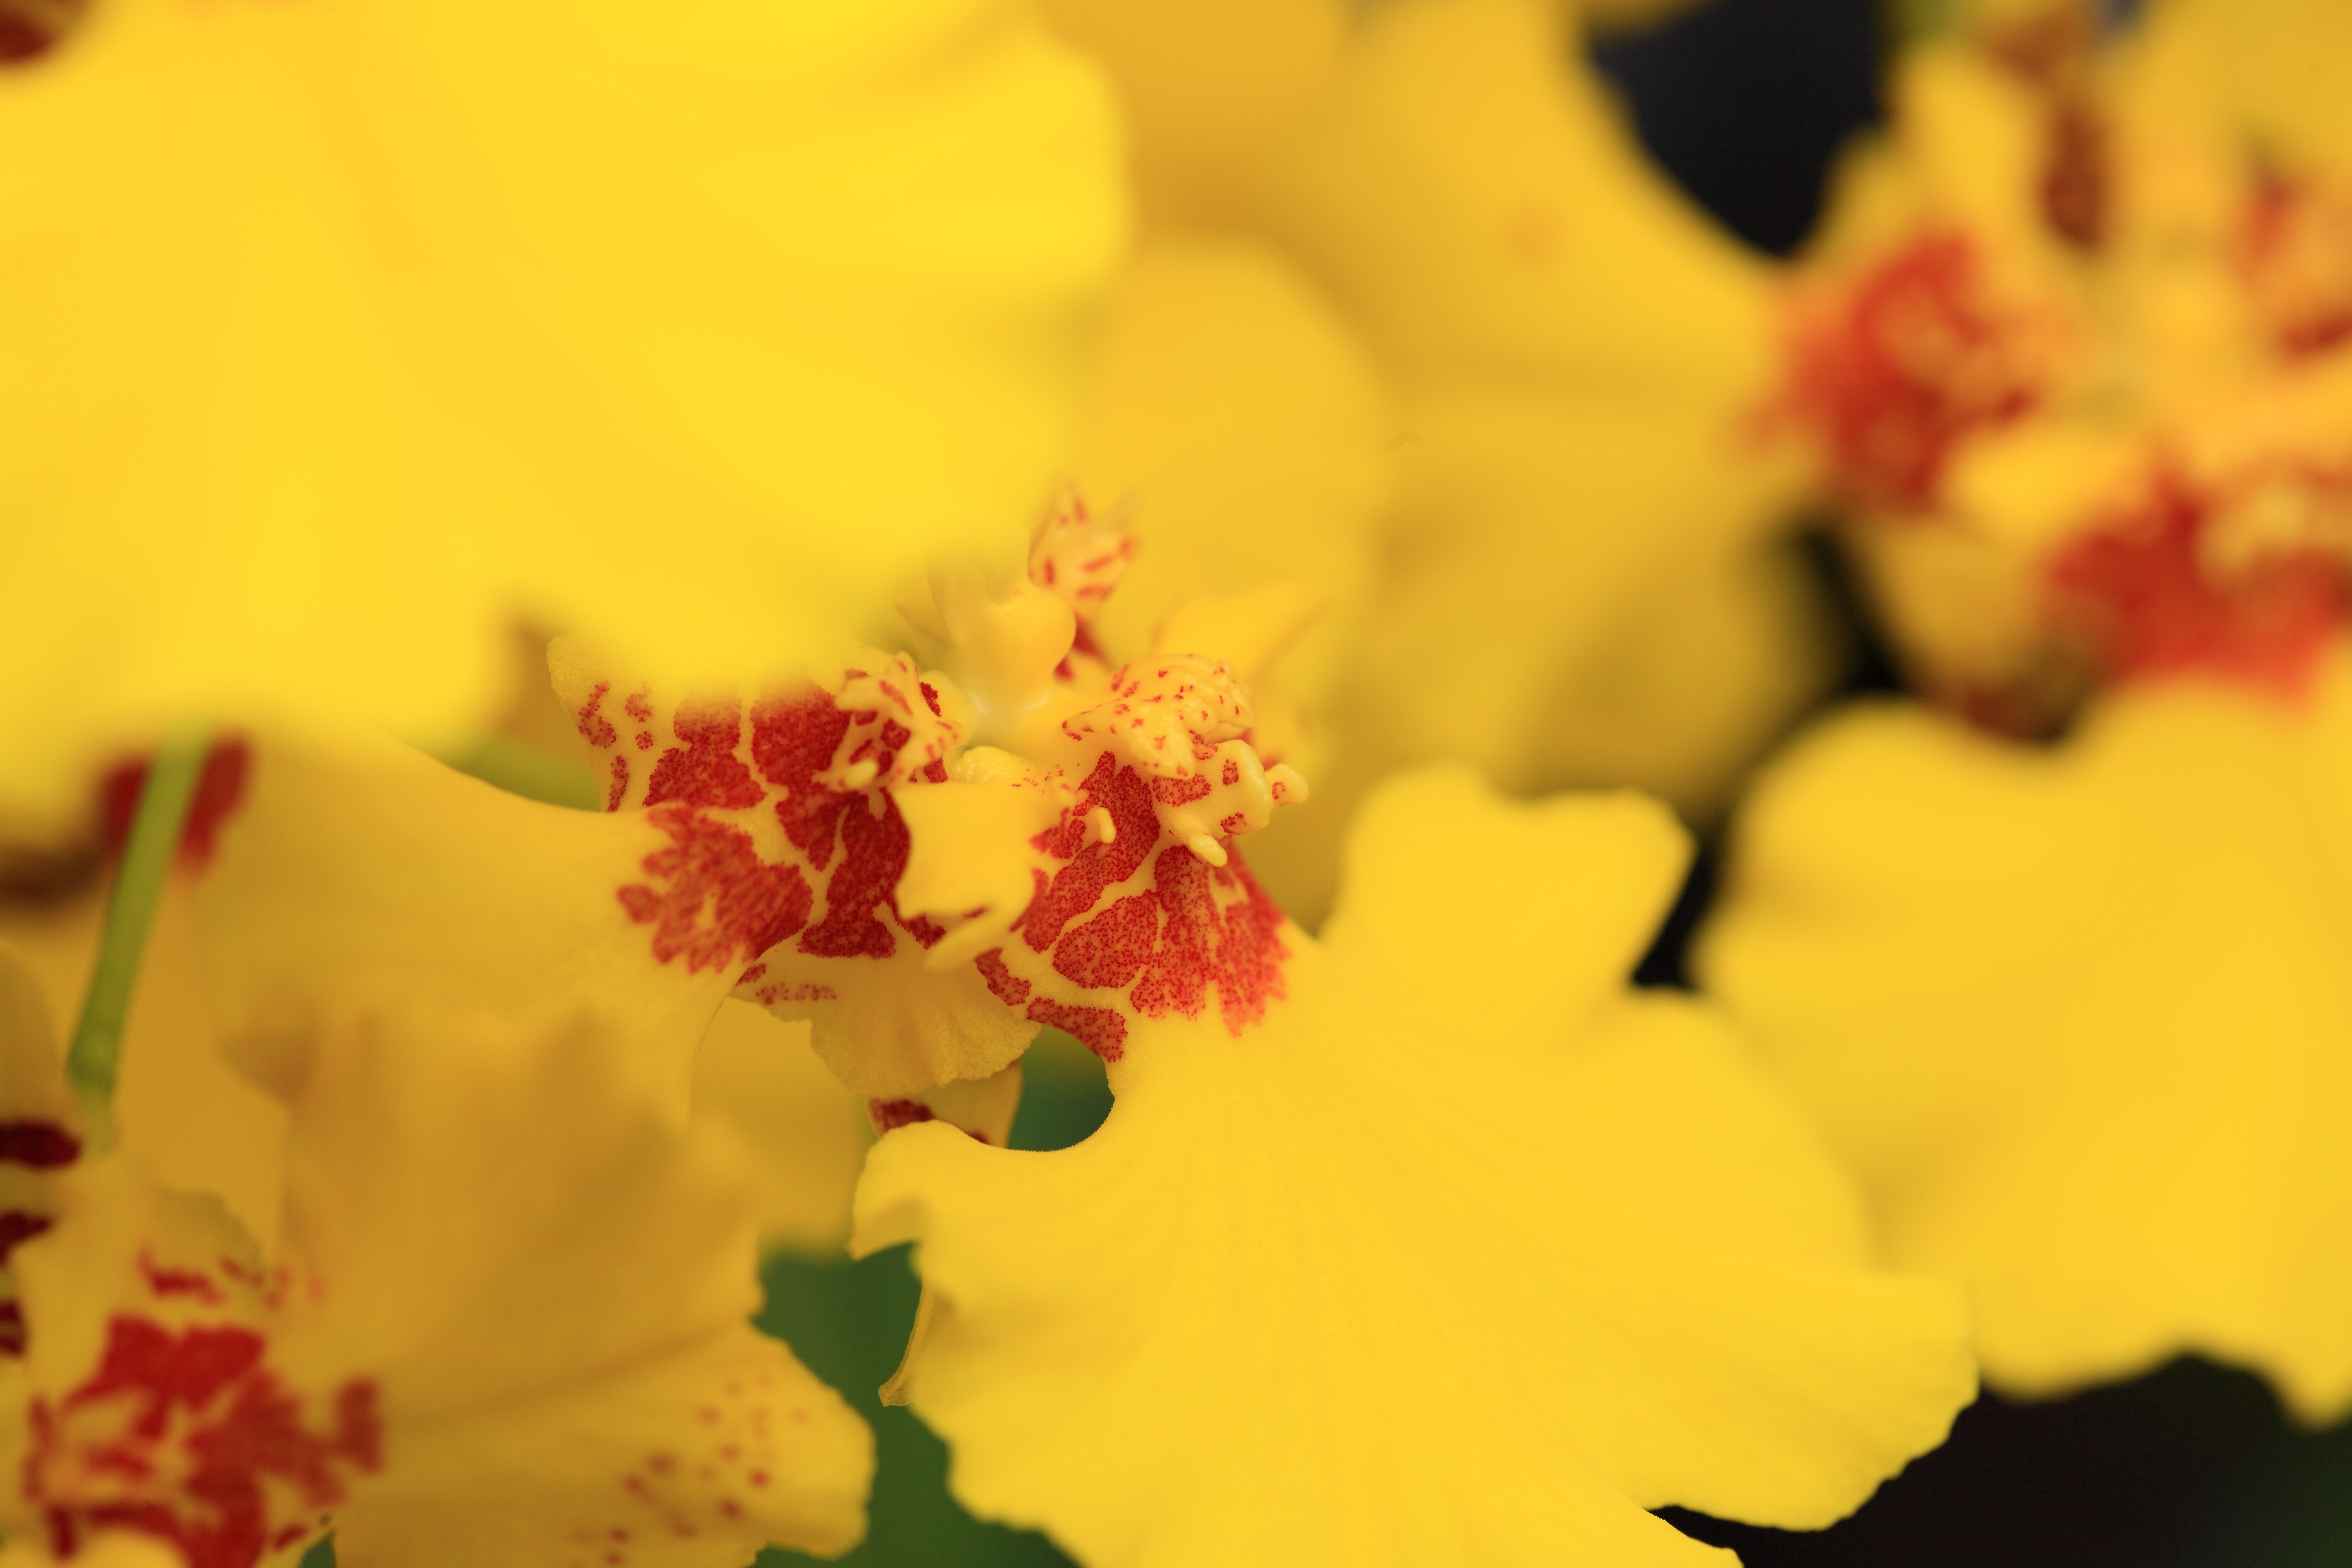
blossom, plant, photography, sunlight, leaf, flower, petal, pollen, high, red, tropical, autumn, botany, yellow, garden, flora, season, wildflower, close up, shrub, 5d, hires, markii, hi, res, resolution, gunma, annaka, usuigawa, macro photography, flowering plant, land plant